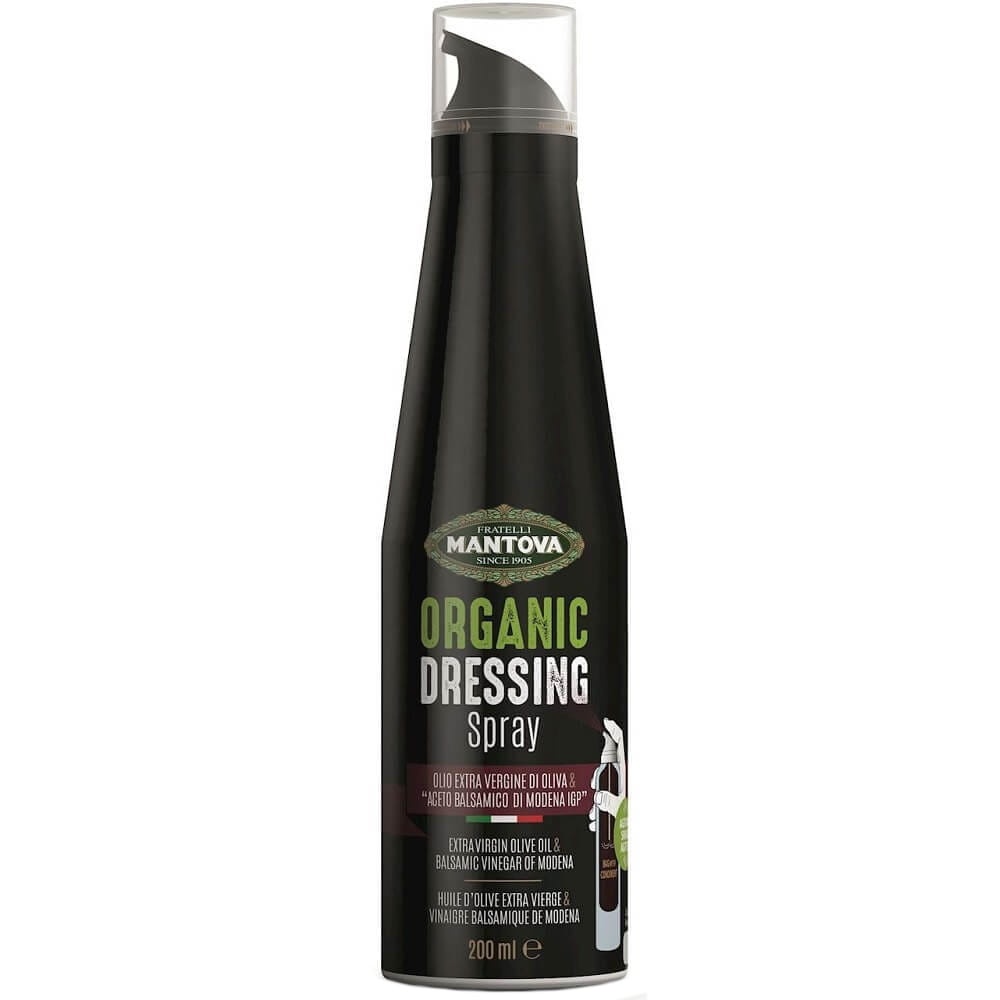
Spray pansement BIO 200 ml - VIVO SPRAY
DESCRIPTION PANSEMENT SPRAY BIO 200 ml - VIVO SPRAY < / strong> INGRÉDIENTS Huile d'olive extra vierge* 80%, vinaigre balsamique de Modène IGP* (vinaigre de vin* ( contient des sulfites), moût de raisin* (contient des sulfites) 20% (*ingrédient certifié biologique) DESCRIPTION Vinaigrette écologique en SPRAY.Extrêmement utile pour assaisonner uniformément et légèrement les salades et autres plats. VALEUR NUTRITIONNELLE POUR 100 ml strong> Énergie - 2840 kJ / 679 kcal Lipides - 73,3 g dont acides gras saturés - 10,4 g Glucides - 4 g dont sucres - 4 g Protéines - 0 g Sel - 0 g CONDITIONS DE CONSERVATION RECOMMANDÉES Conserver dans un endroit sec et frais. p>
Brand: VIVO SPRAY
Category: Food, Beverages & Tobacco > Food Items > Cooking & Baking Ingredients > Cooking Oils > Olive Oil